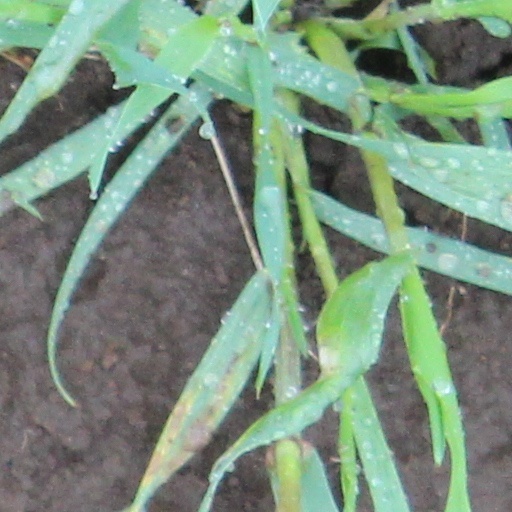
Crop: wheat